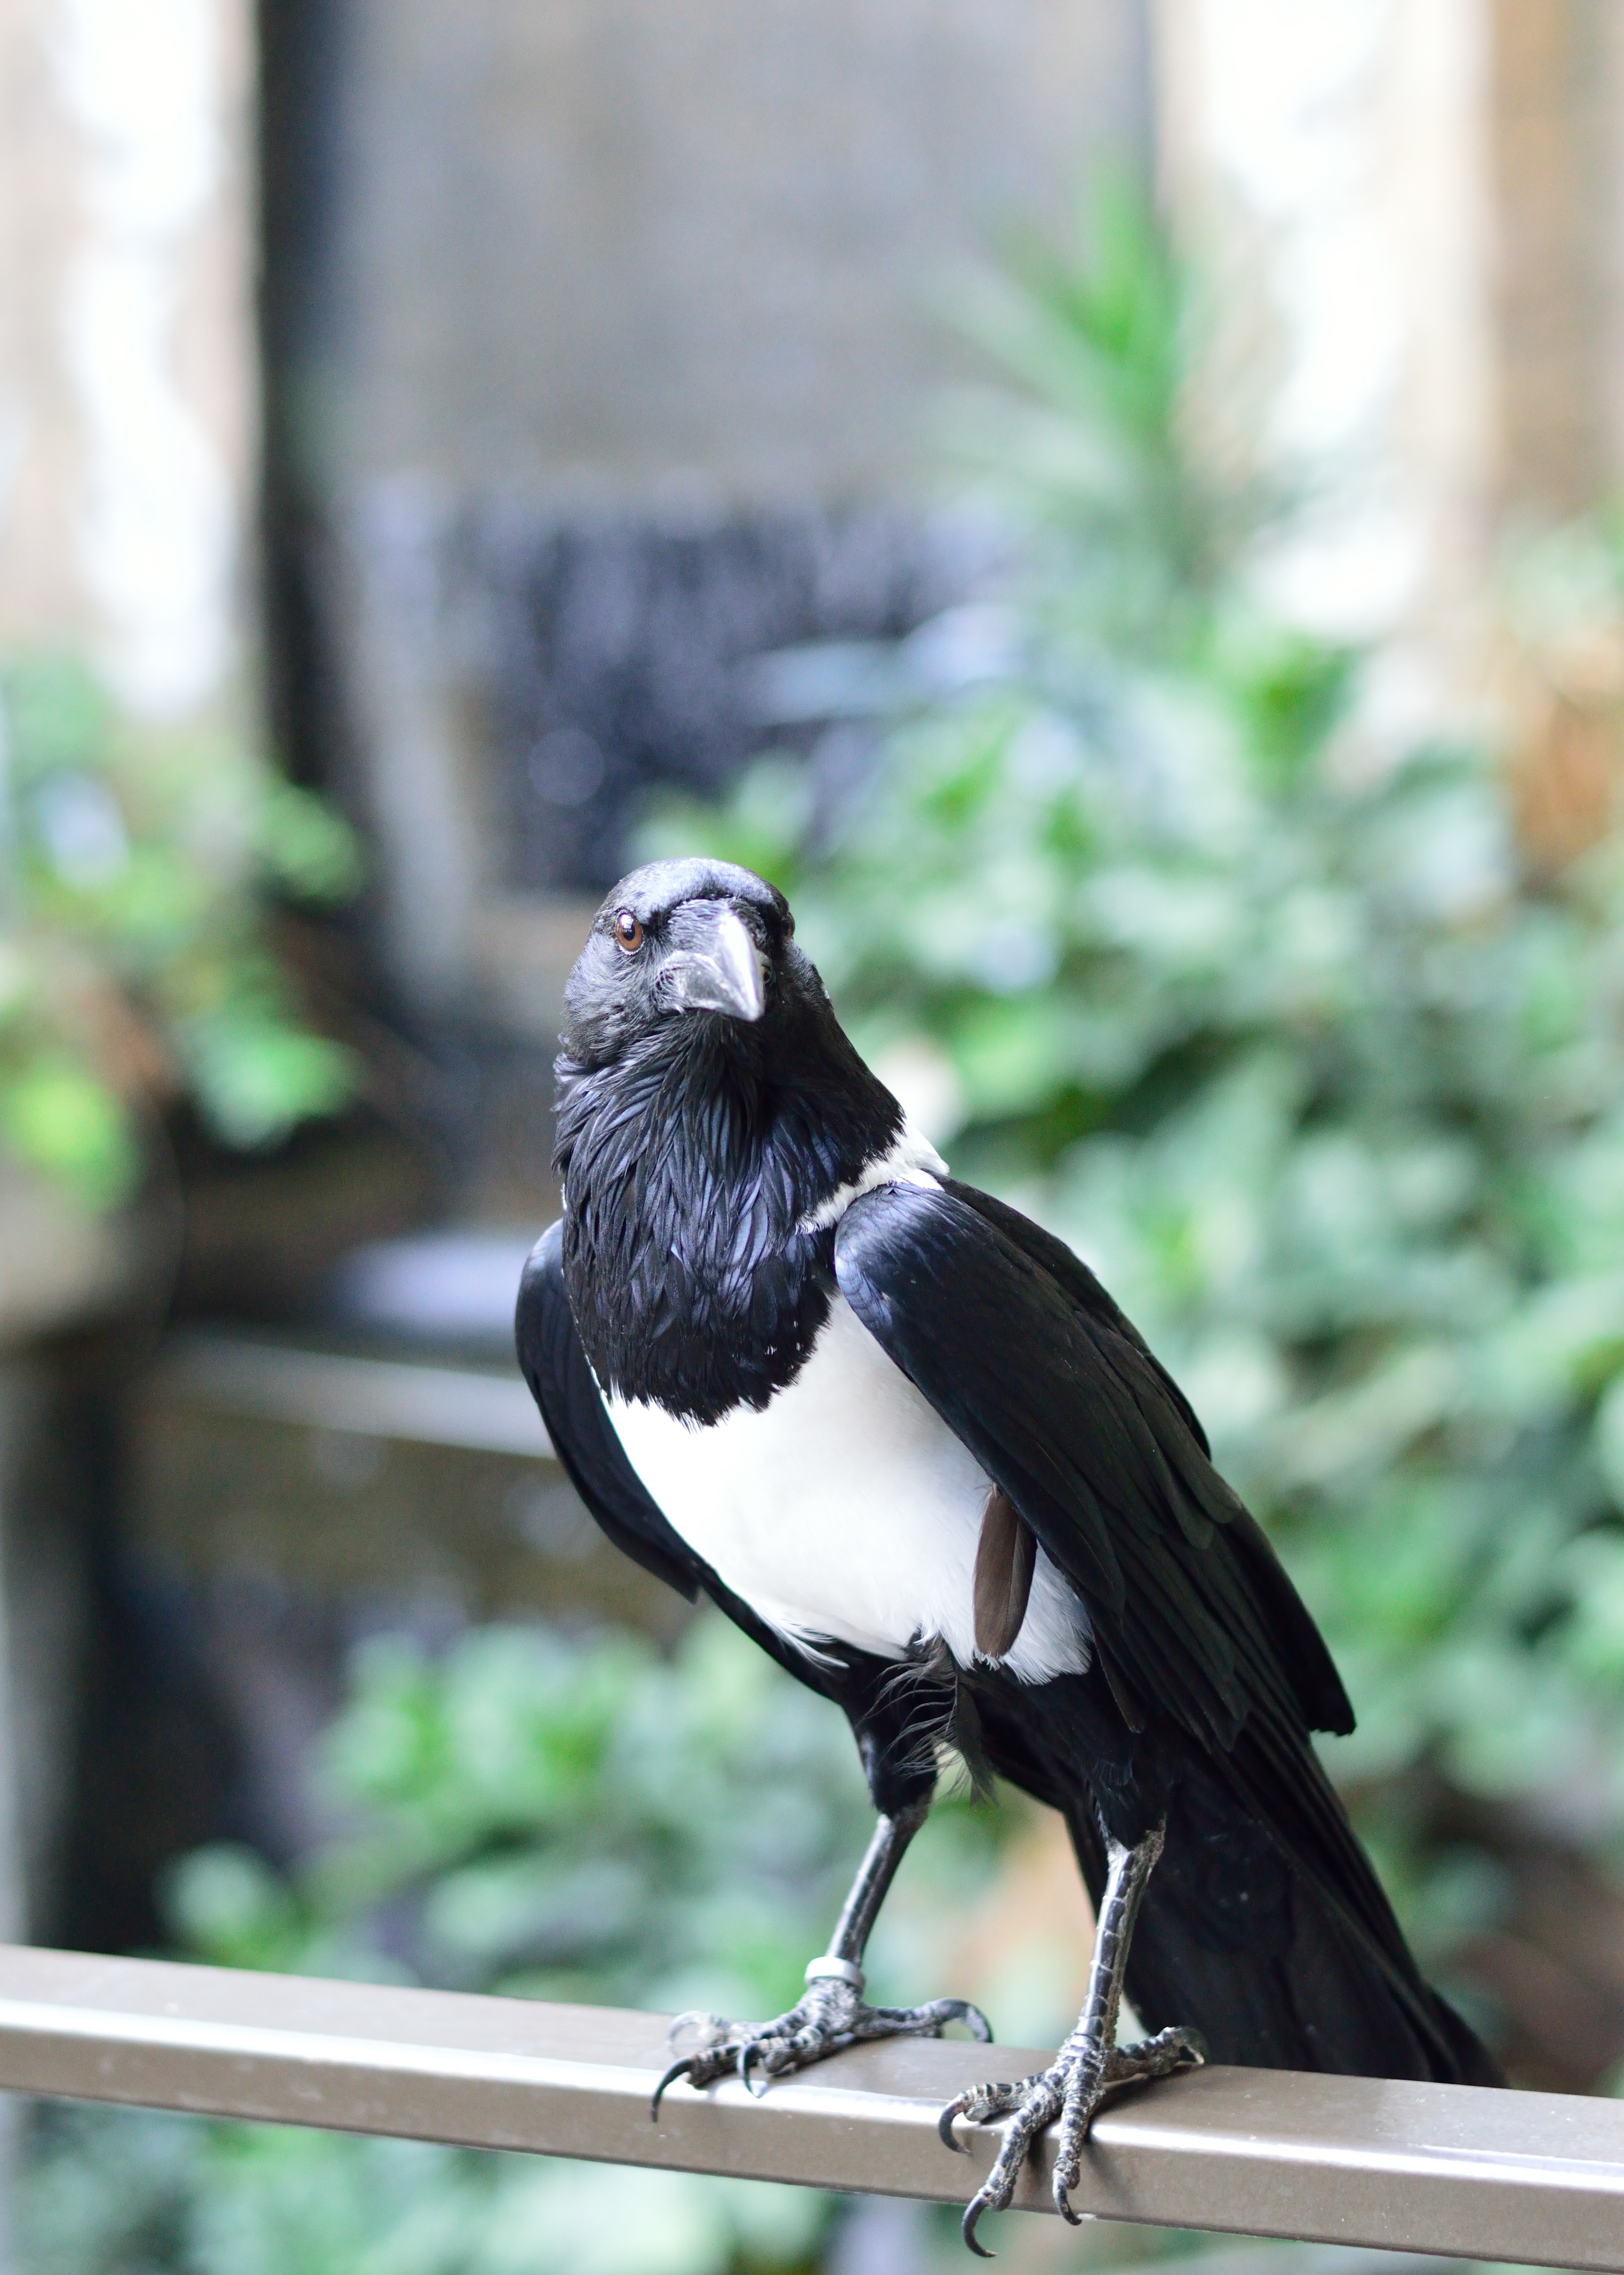
nature, outdoor, wilderness, bird, animal, wildlife, wild, environment, zoo, beak, predator, biodiversity, fauna, life, ecology, zoology, vertebrate, conservation, exotic, habitat, safari, ecosystem, reserves, perched, magpie, eurasian magpie, perching bird, crow like bird, crowing, caw, pied crow